Diocese of Baku and Azerbaijan

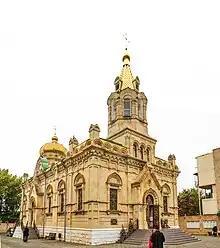
Holy Myrrhbearers Cathedral in Baku

Diocese of Baku and Azerbaijan is a diocese of the Russian Orthodox Church in Azerbaijan. Majority of its members are ethnic Russians of Azerbaijan. Entire territory of Azerbaijan is under ecclesiastical jurisdiction of the "Russian Orthodox Eparchy of Baku and Azerbaijan", centered in the Holy Myrrhbearers Cathedral in Baku. The Church of Michael Archangel also exist in Baku. Aleksiy Smirnov is the current bishop.